Joice Hasselmann

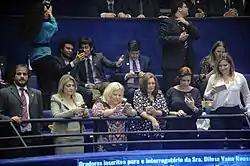
In August 2016, at the Federal Senate, Hasselmann (last on the right) and other journalists during the hearing of Dilma Rousseff in her impeachment process.

In August 2016, Hasselmann was invited by the lawyer Janaína Paschoal to accompany the testimony of then-president Dilma Rousseff during her impeachment process. Hasselmann actively participated in Rousseff's impeachment. In the same month, Hasselmann was a signatory to a letter addressed to the United Nations, in response to the letter sent by the former President of Brazil Luiz Inácio Lula da Silva to the intergovernmental organization. Lula's letter was sent to denounce supposed irregularities that he suffered in his criminal process, accusing the judge Sergio Moro of the responsibility.